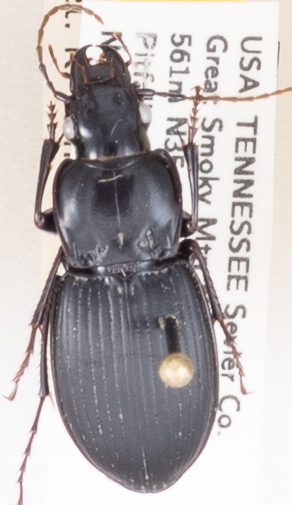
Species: Cyclotrachelus sigillatus
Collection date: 2018-09-18
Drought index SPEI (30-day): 2.01
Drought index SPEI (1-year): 1.25
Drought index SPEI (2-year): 0.694